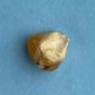
Maize quality: Bad